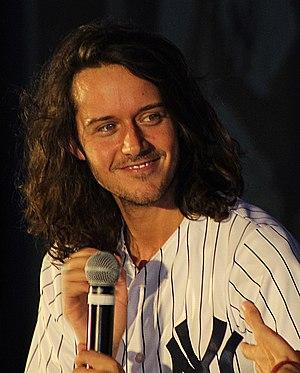
Outlander, ou Outlander - Le Chardon et le Tartan au Québec et en Suisse, est une série télévisée américaine créée par Ronald D. Moore et diffusée depuis le 9 août 2014 sur Starz et au Canada depuis le 24 août 2014 sur Showcase pour les deux premières saisons, puis en simultané sur W Network depuis la troisième saison. Elle est l'adaptation de la série de romans de fantasy Le Chardon et le Tartan écrits par Diana Gabaldon.